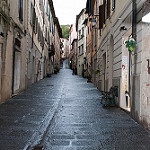
Label: street